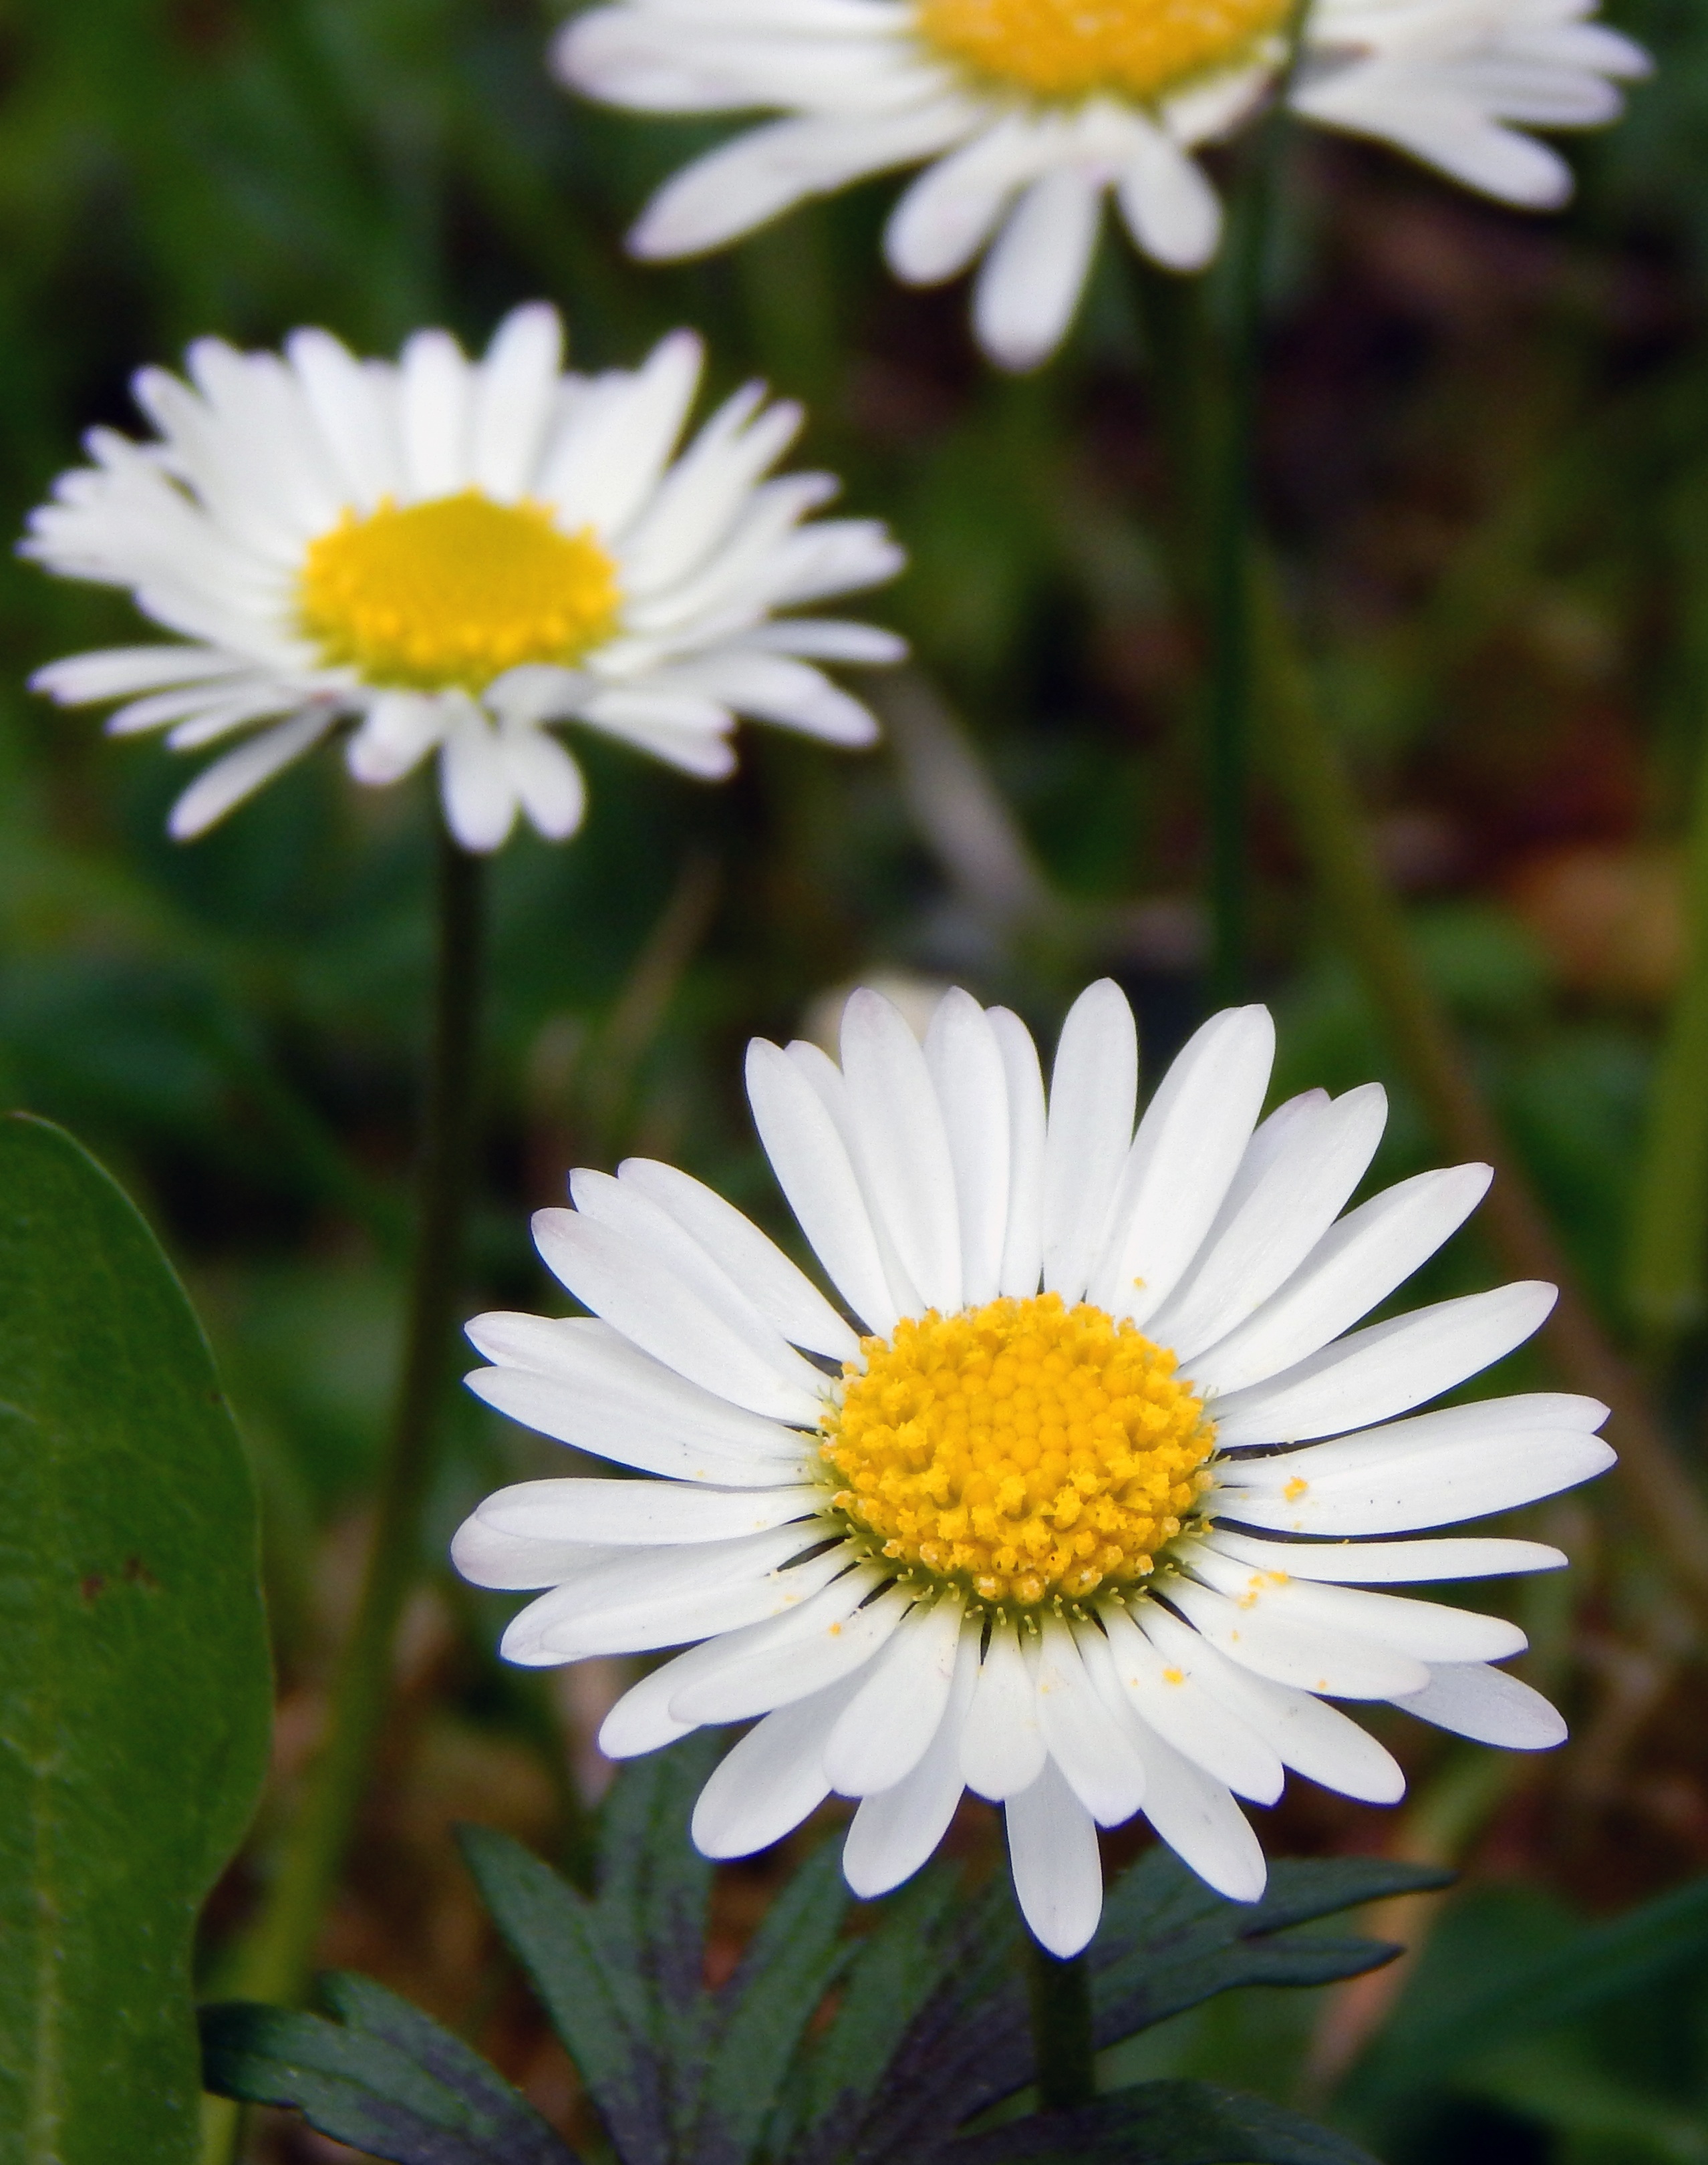
plant, flower, petal, daisy, spring, botany, flora, wildflower, flowers, daisies, coneflower, macro photography, flowering plant, daisy family, oxeye daisy, annual plant, land plant, chamaemelum nobile, marguerite daisy